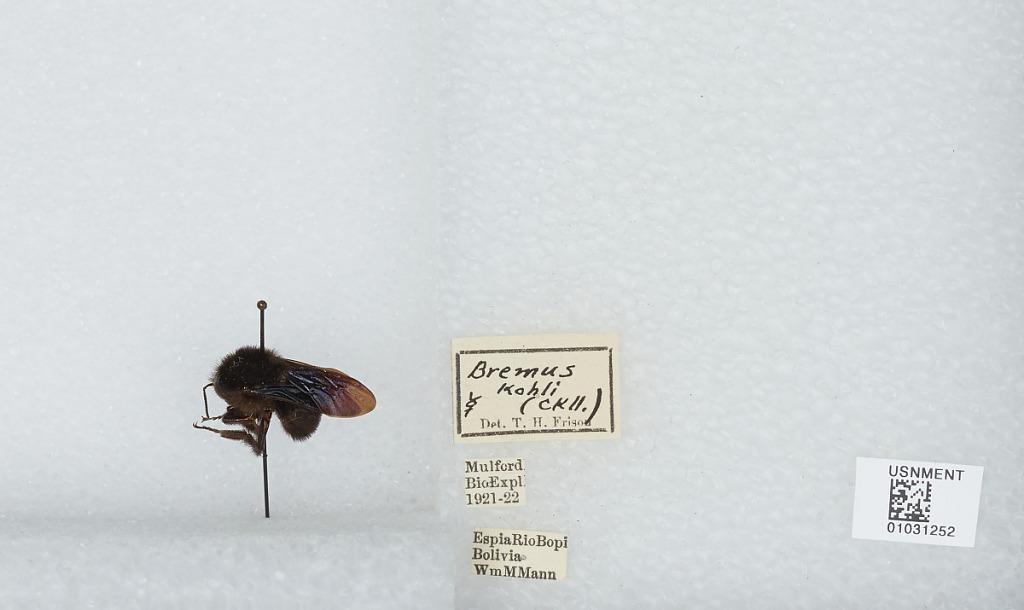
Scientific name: Bombus (Fervidobombus) morio (Swederus)
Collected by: W. Mann
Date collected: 1921--
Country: Bolivia
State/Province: La Paz
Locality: Espia Rio Bopi
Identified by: Frison, T.